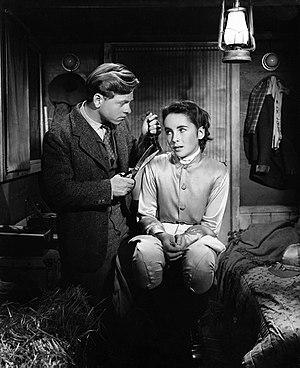
Le Grand National est un film américain réalisé par Clarence Brown, sorti en 1944.